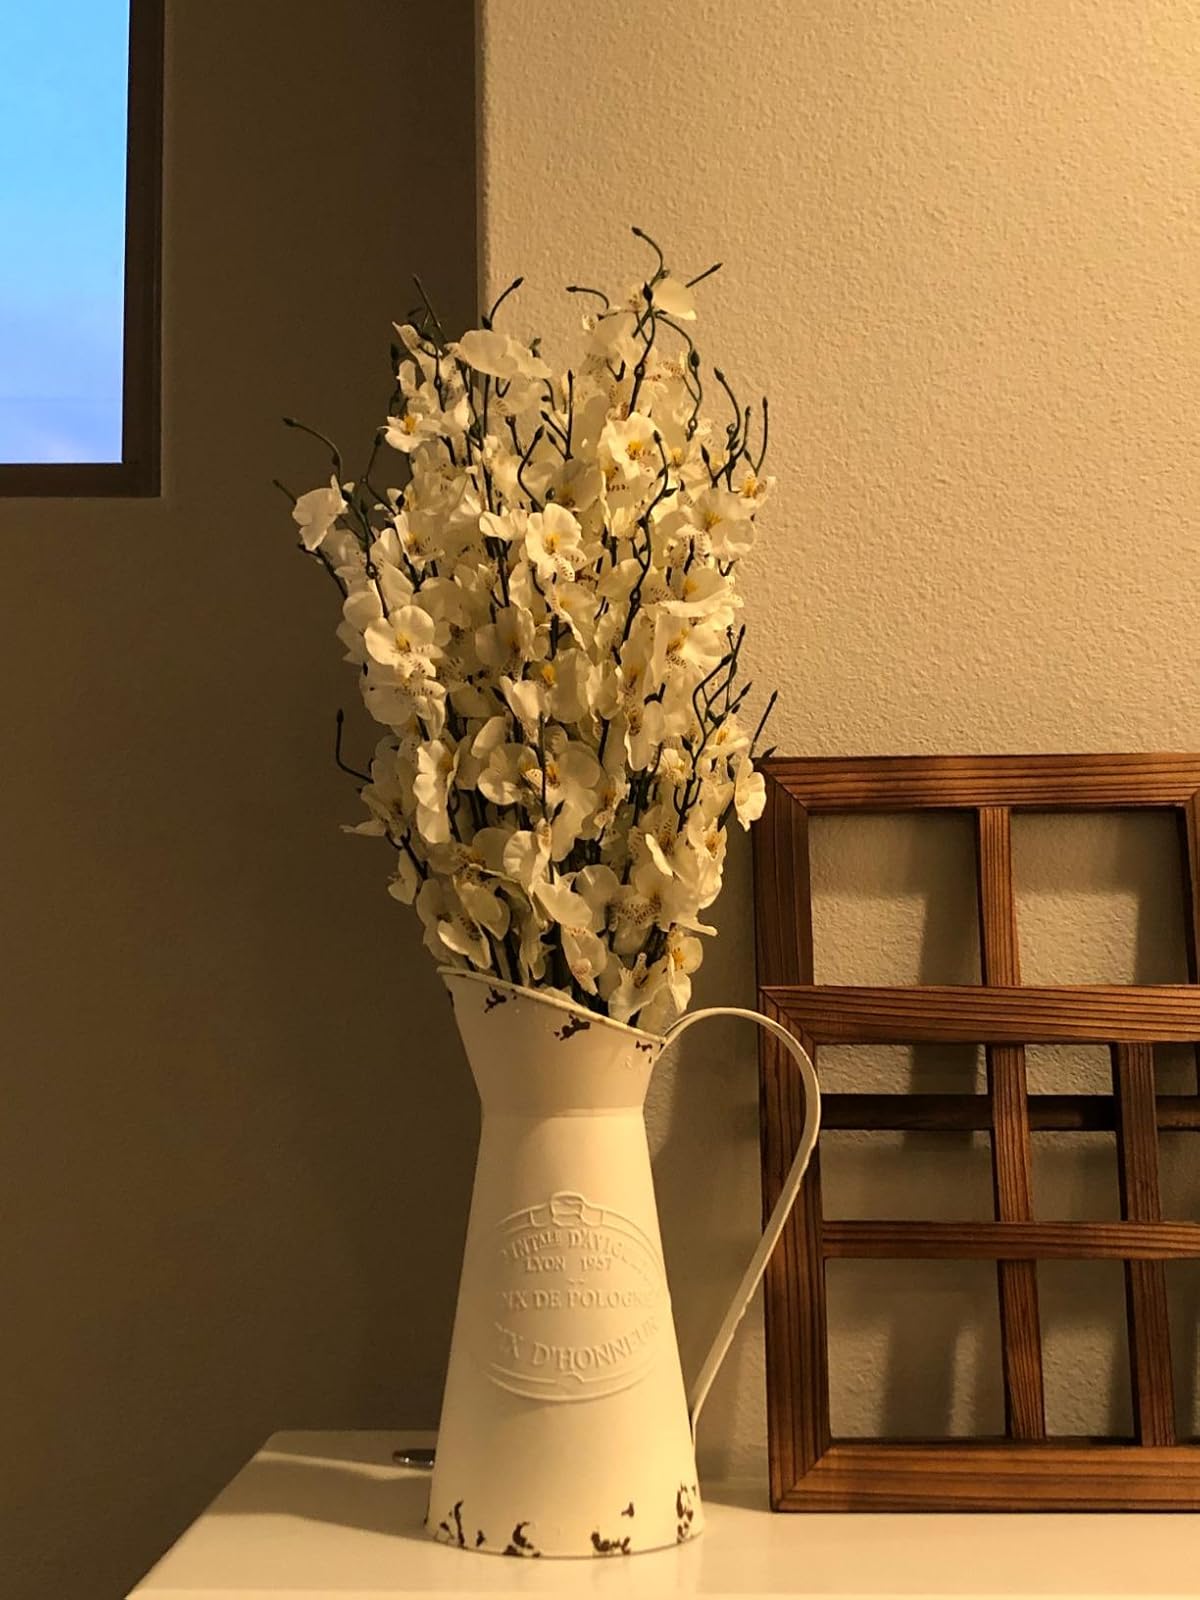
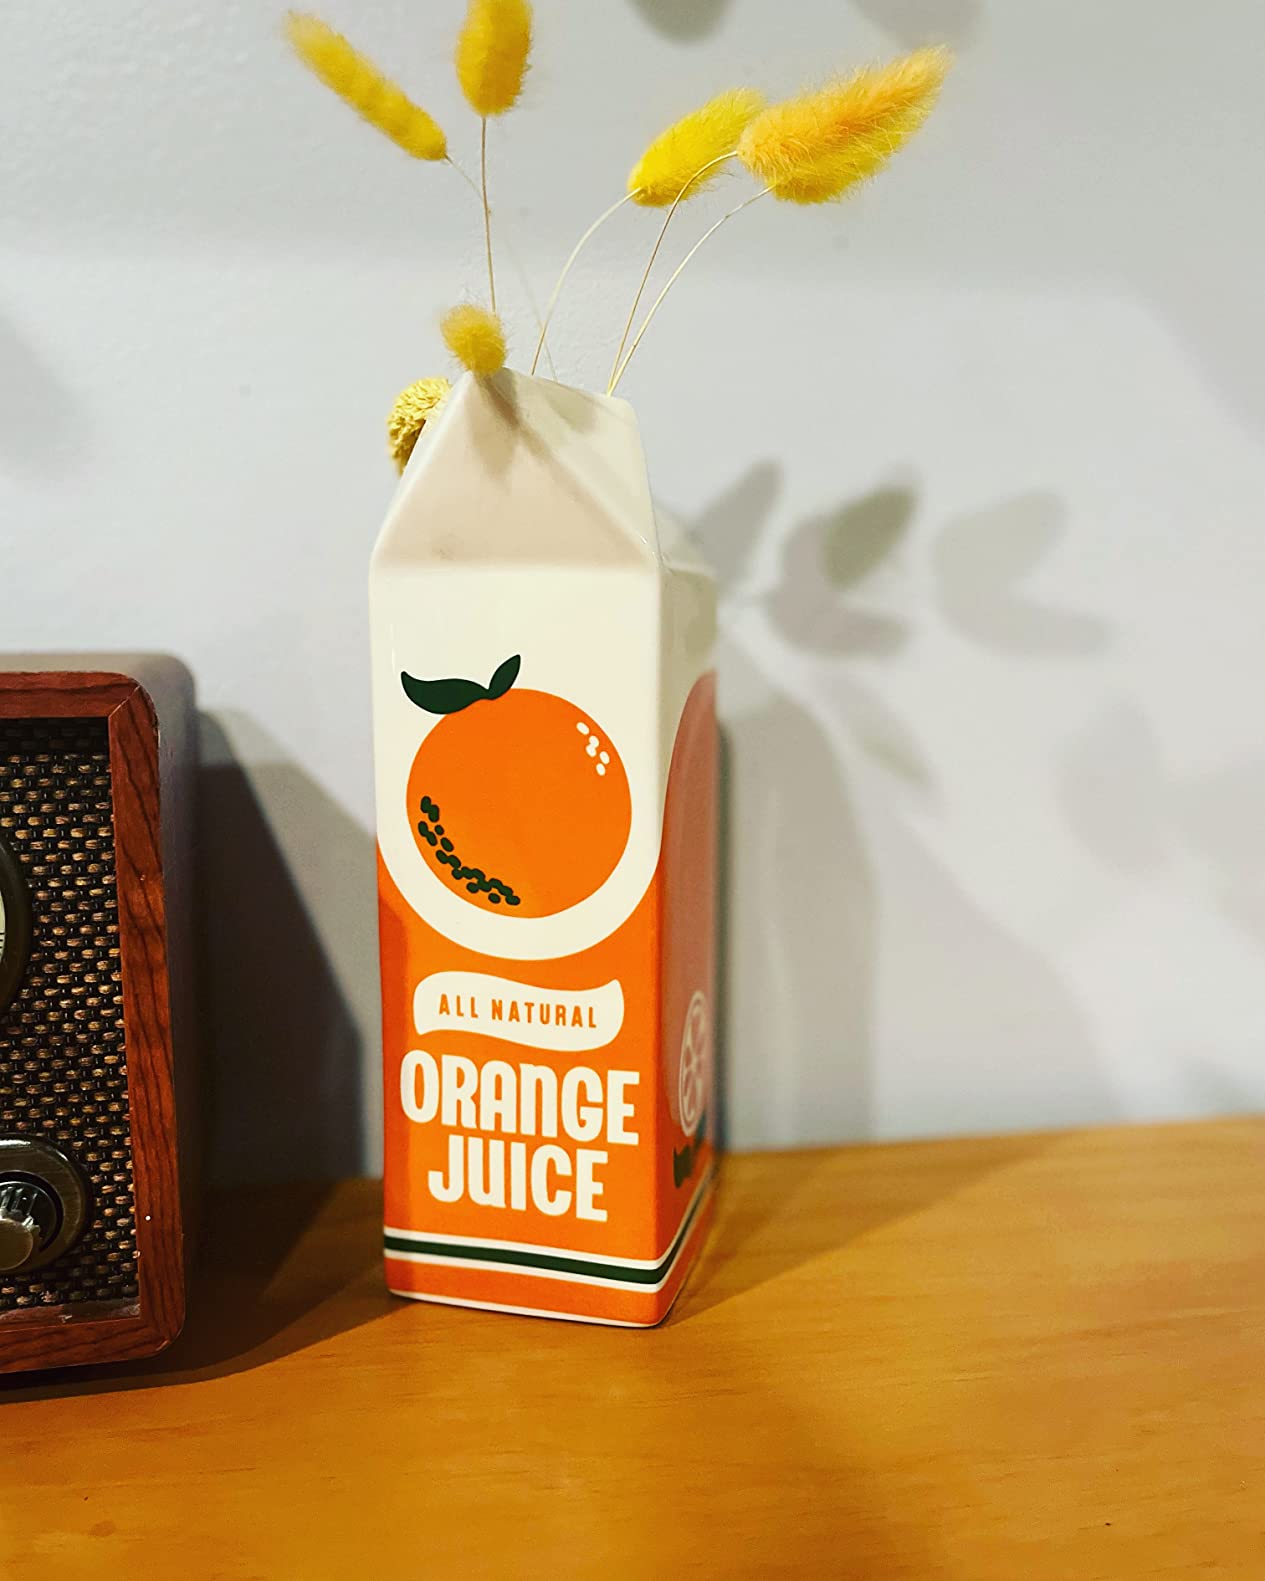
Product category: vase
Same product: no